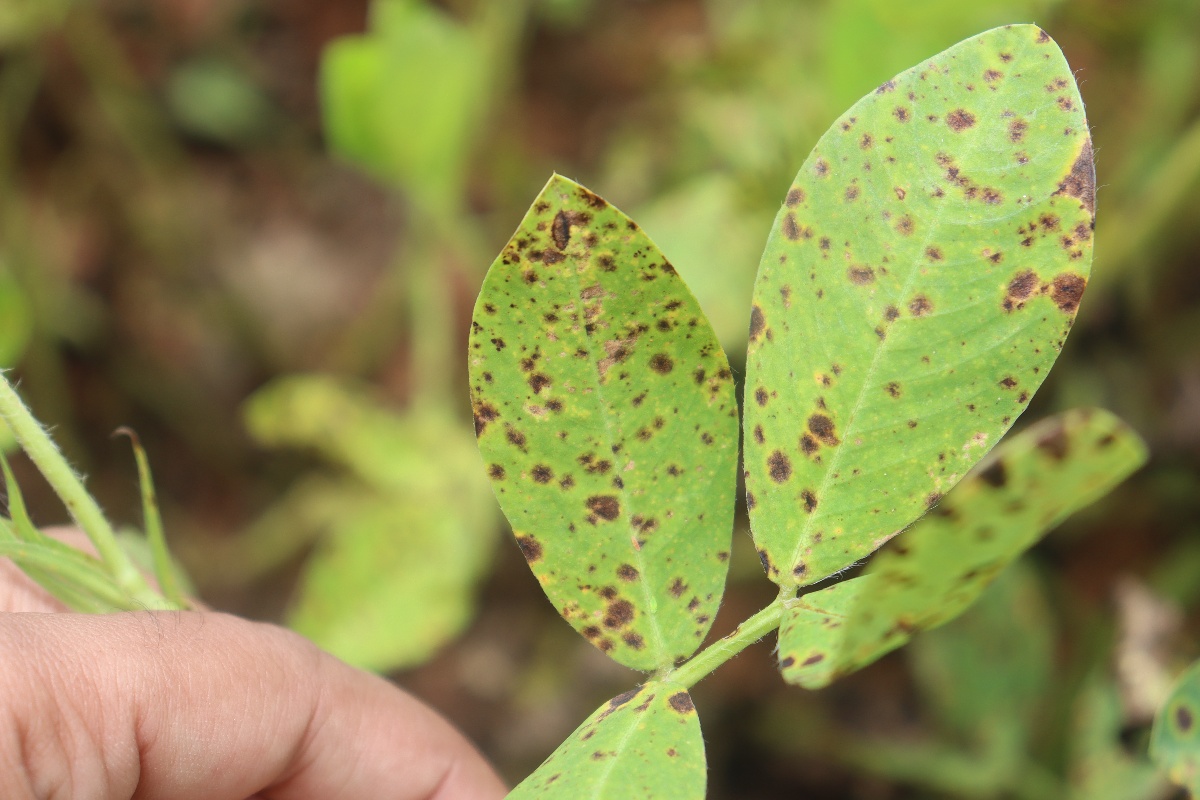
Label: late leaf spot